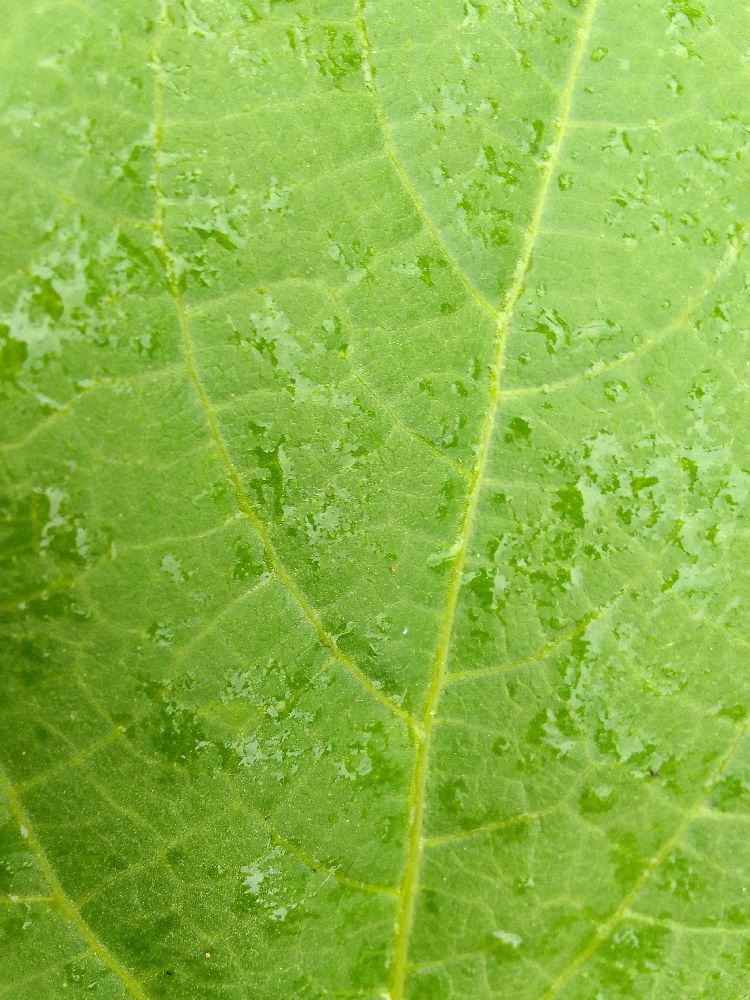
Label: healthy